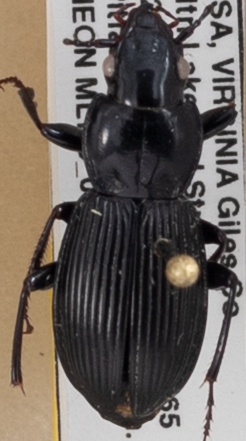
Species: Pterostichus coracinus
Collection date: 2019-08-13
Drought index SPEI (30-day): -0.03
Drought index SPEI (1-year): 1.69
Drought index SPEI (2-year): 1.69